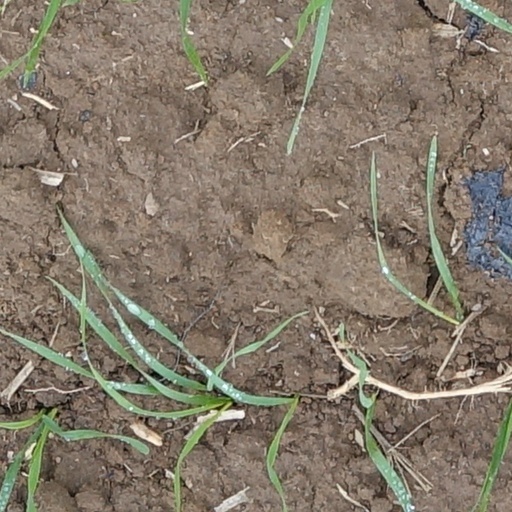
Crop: wheat